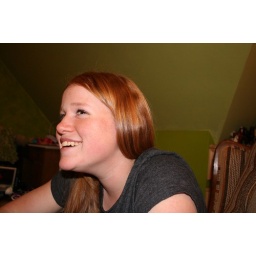
I love the way Jess's hair lights up against the green walls. That's right, green walls people.